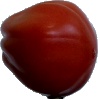
Label: tomato_heart